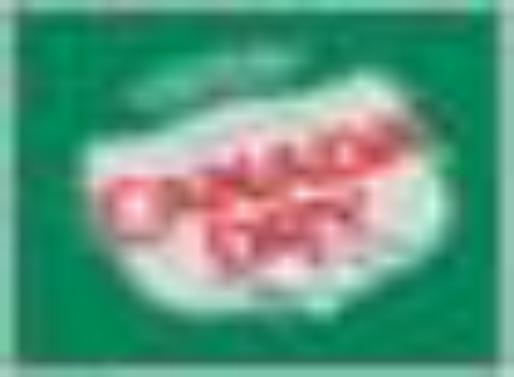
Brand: Canada Dry
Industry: Food